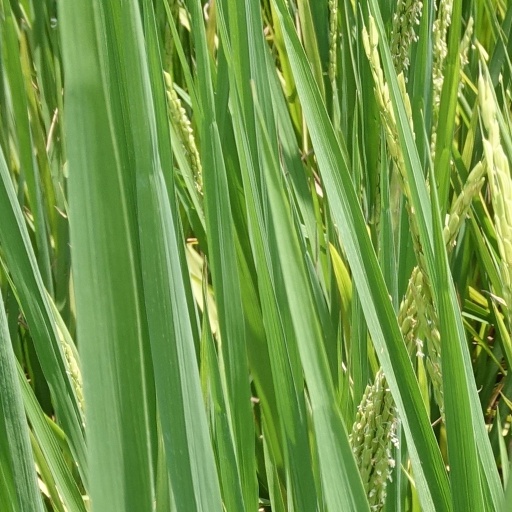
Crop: rice